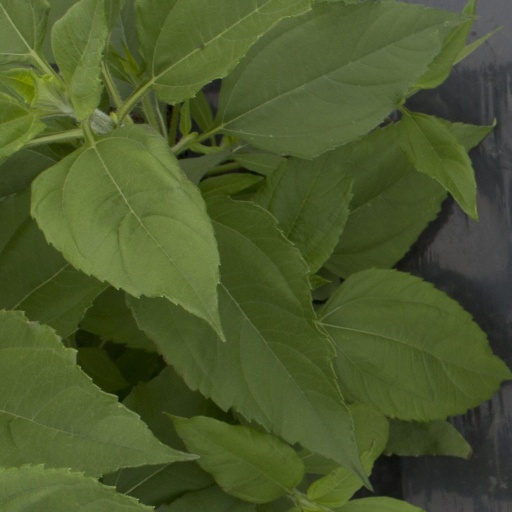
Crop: Jerusalem artichoke